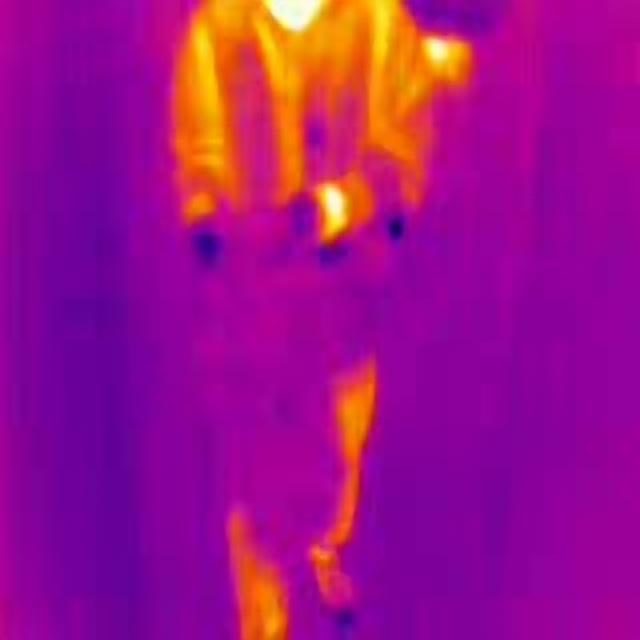
Detected objects:
label: person